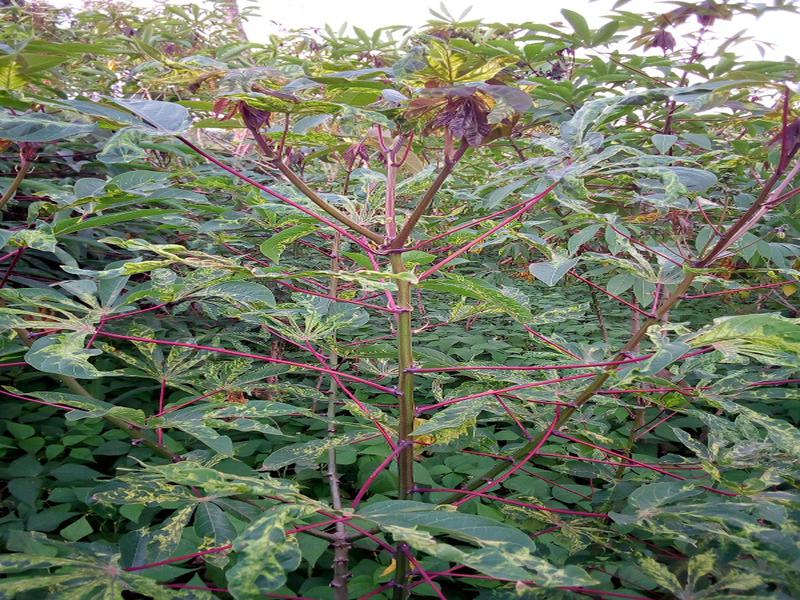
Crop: cassava
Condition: mosaic_disease